Save Our Children

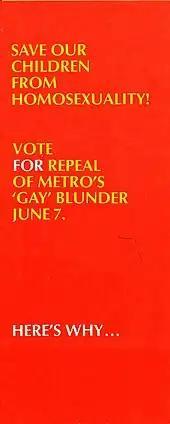
Brochure used by Save Our Children in 1977

Save Our Children, Inc. was a political coalition formed in 1977 in Miami, Florida, U.S. to overturn a recently legislated county ordinance that banned discrimination in areas of housing, employment, and public accommodation based on sexual orientation. The coalition was publicly headed by celebrity singer Anita Bryant, who claimed the ordinance discriminated against her right to teach her children biblical morality. It was a well-organized campaign that initiated a bitter political fight between unprepared gay activists and highly motivated Christian fundamentalists. When the repeal of the ordinance went to a vote, it attracted the largest response of any special election in Dade County's history, passing by 70%.